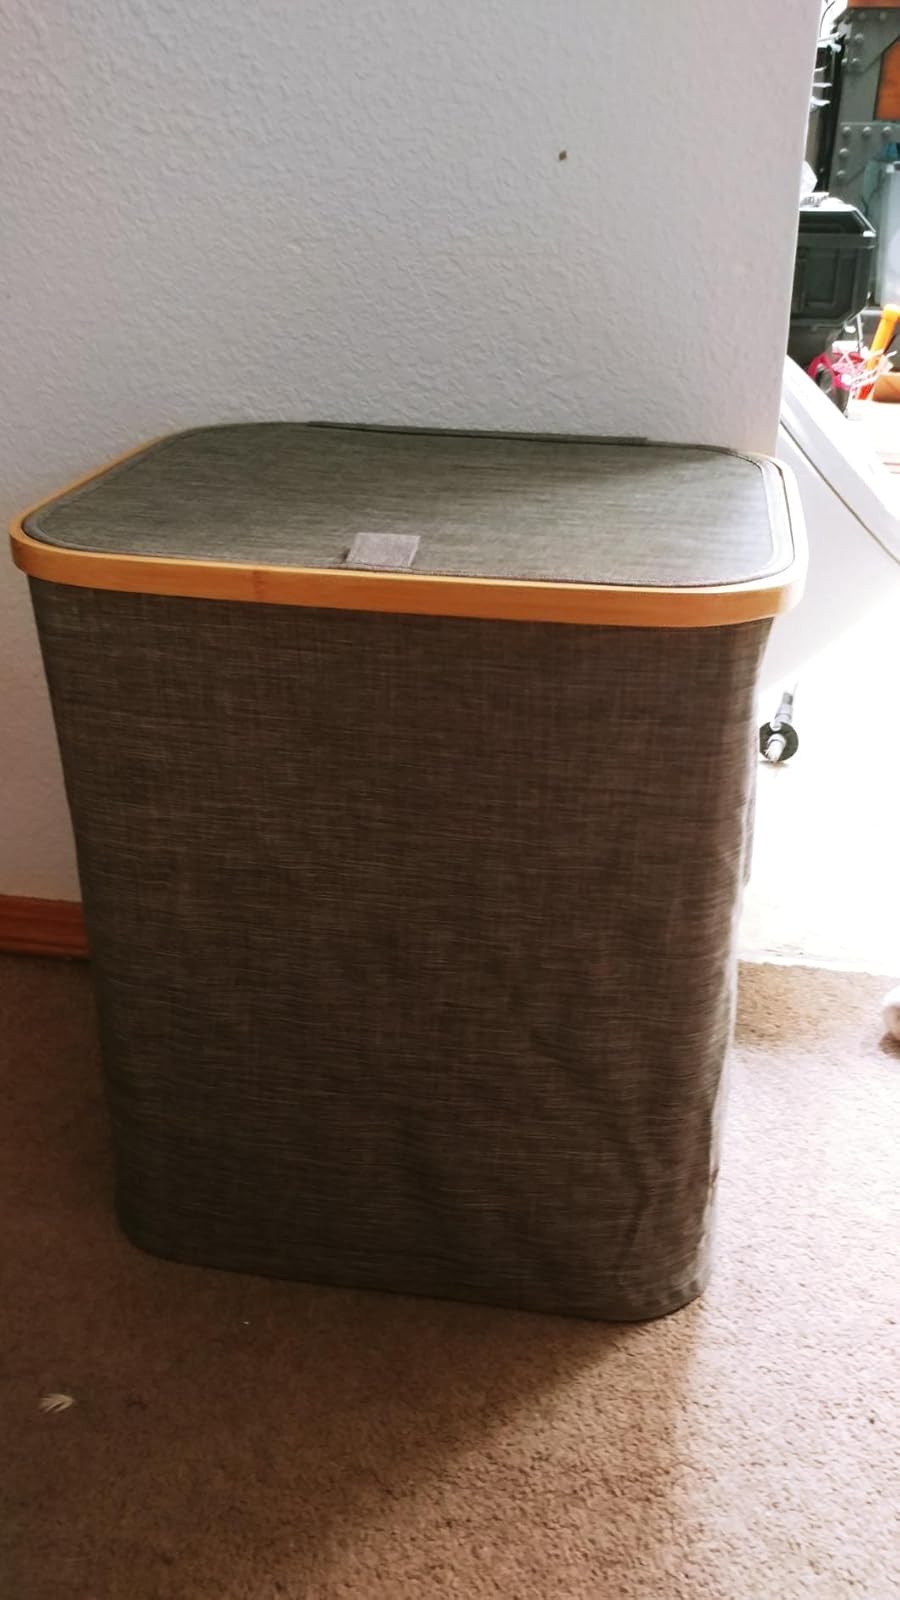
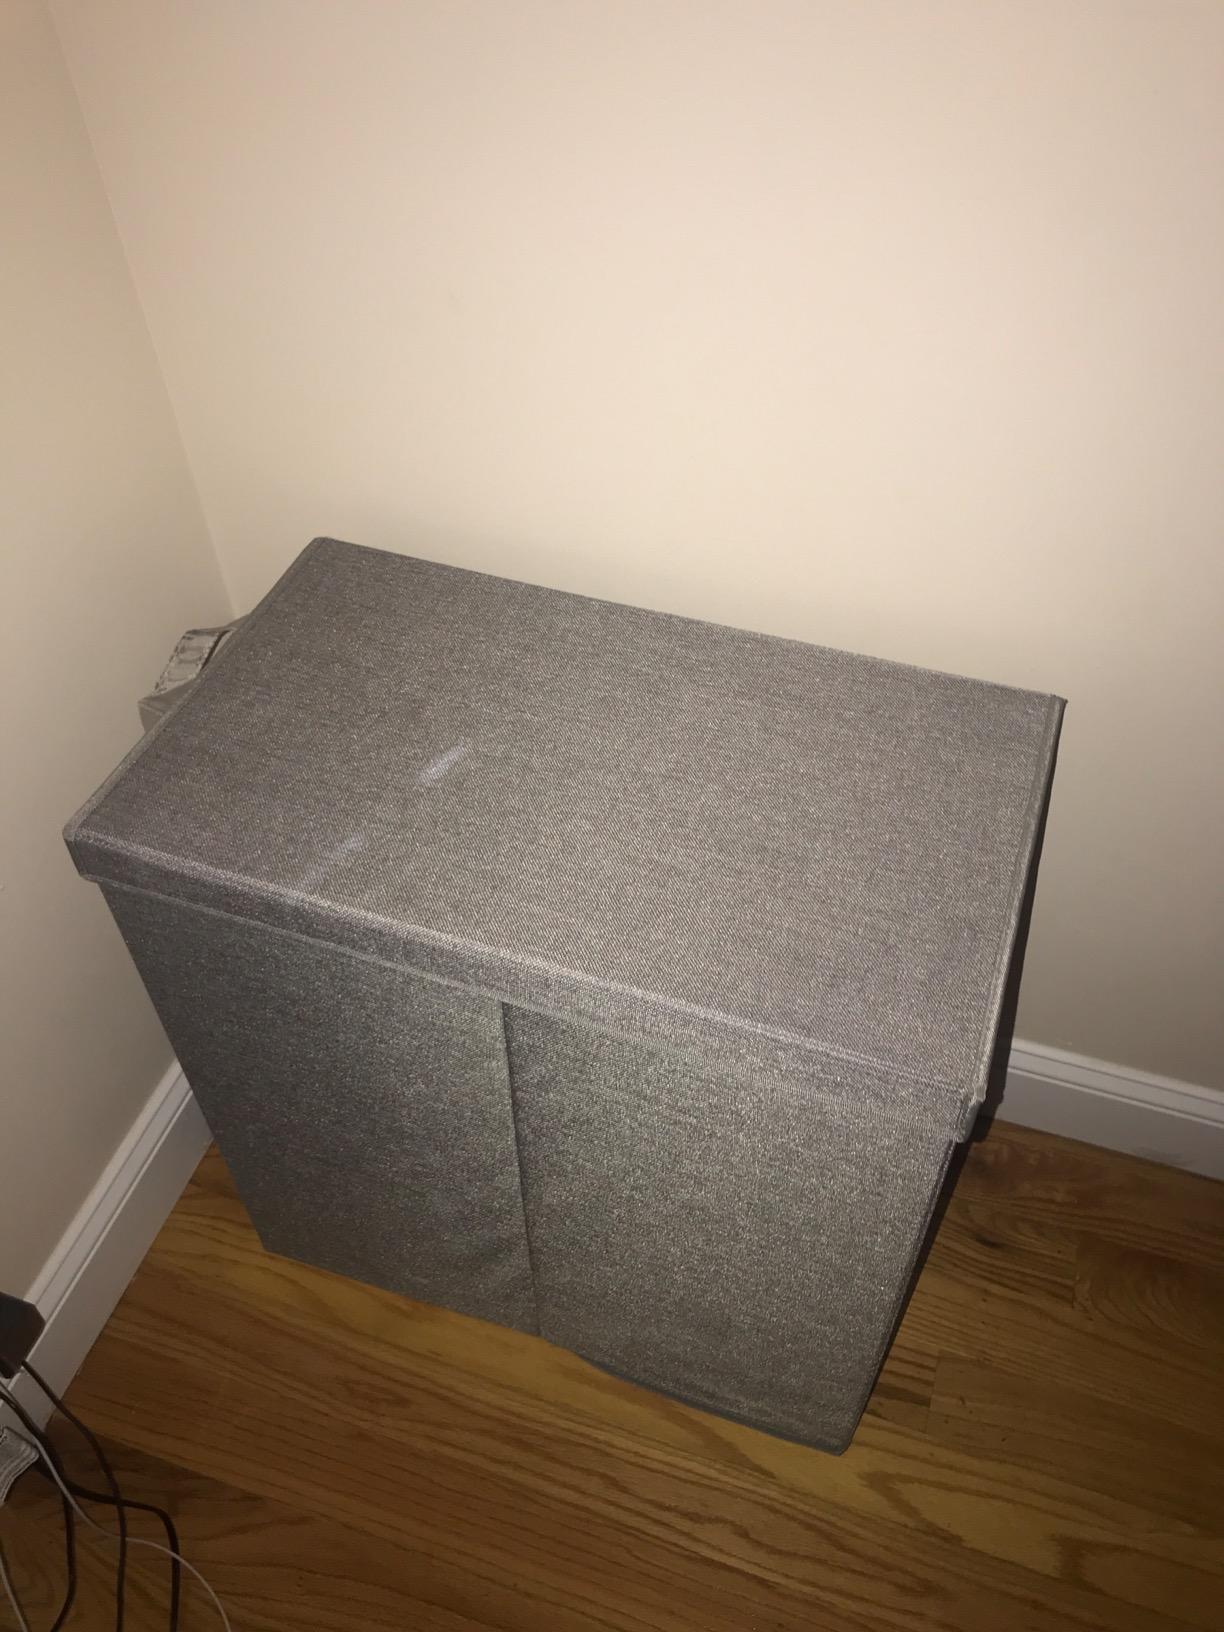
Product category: items_hamper
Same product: no